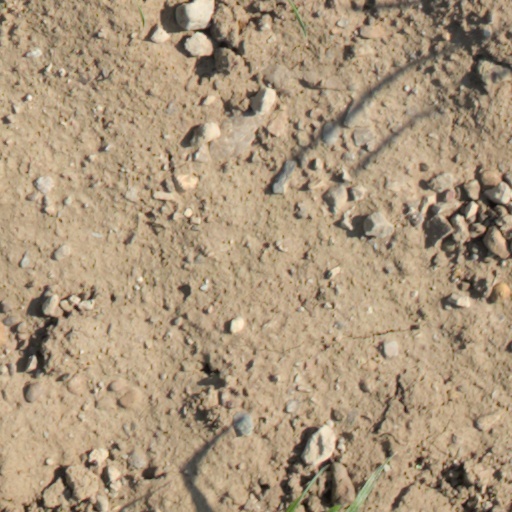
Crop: wheat